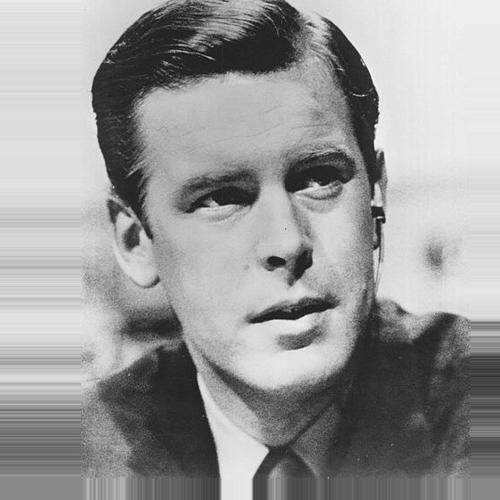
Age: 29